Supreme Sultan

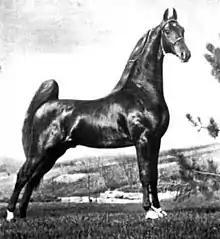
Well known image of Supreme Sultan

Supreme Sultan (March 12, 1966 – December 6, 1983) was an American Saddlebred stallion. He was a chestnut, and was sired by Valley View Supreme, out of Melody Olee. Sultan was sold to Barlite Farms as a yearling, was shown as a 2-year-old, but then repurchased and returned to Ruxer Farms. During his lifetime, he sired multiple champion offspring in nearly every division of American Saddlebred horse show competition and set leading sire records. Noted for his refinement and action, his impact as a sire modernized the Saddlebred breed in both the United States and South Africa. As a result of his influence on the breed, at his death he was buried at Kentucky Horse Park and a bronze statue of him stands atop his grave.